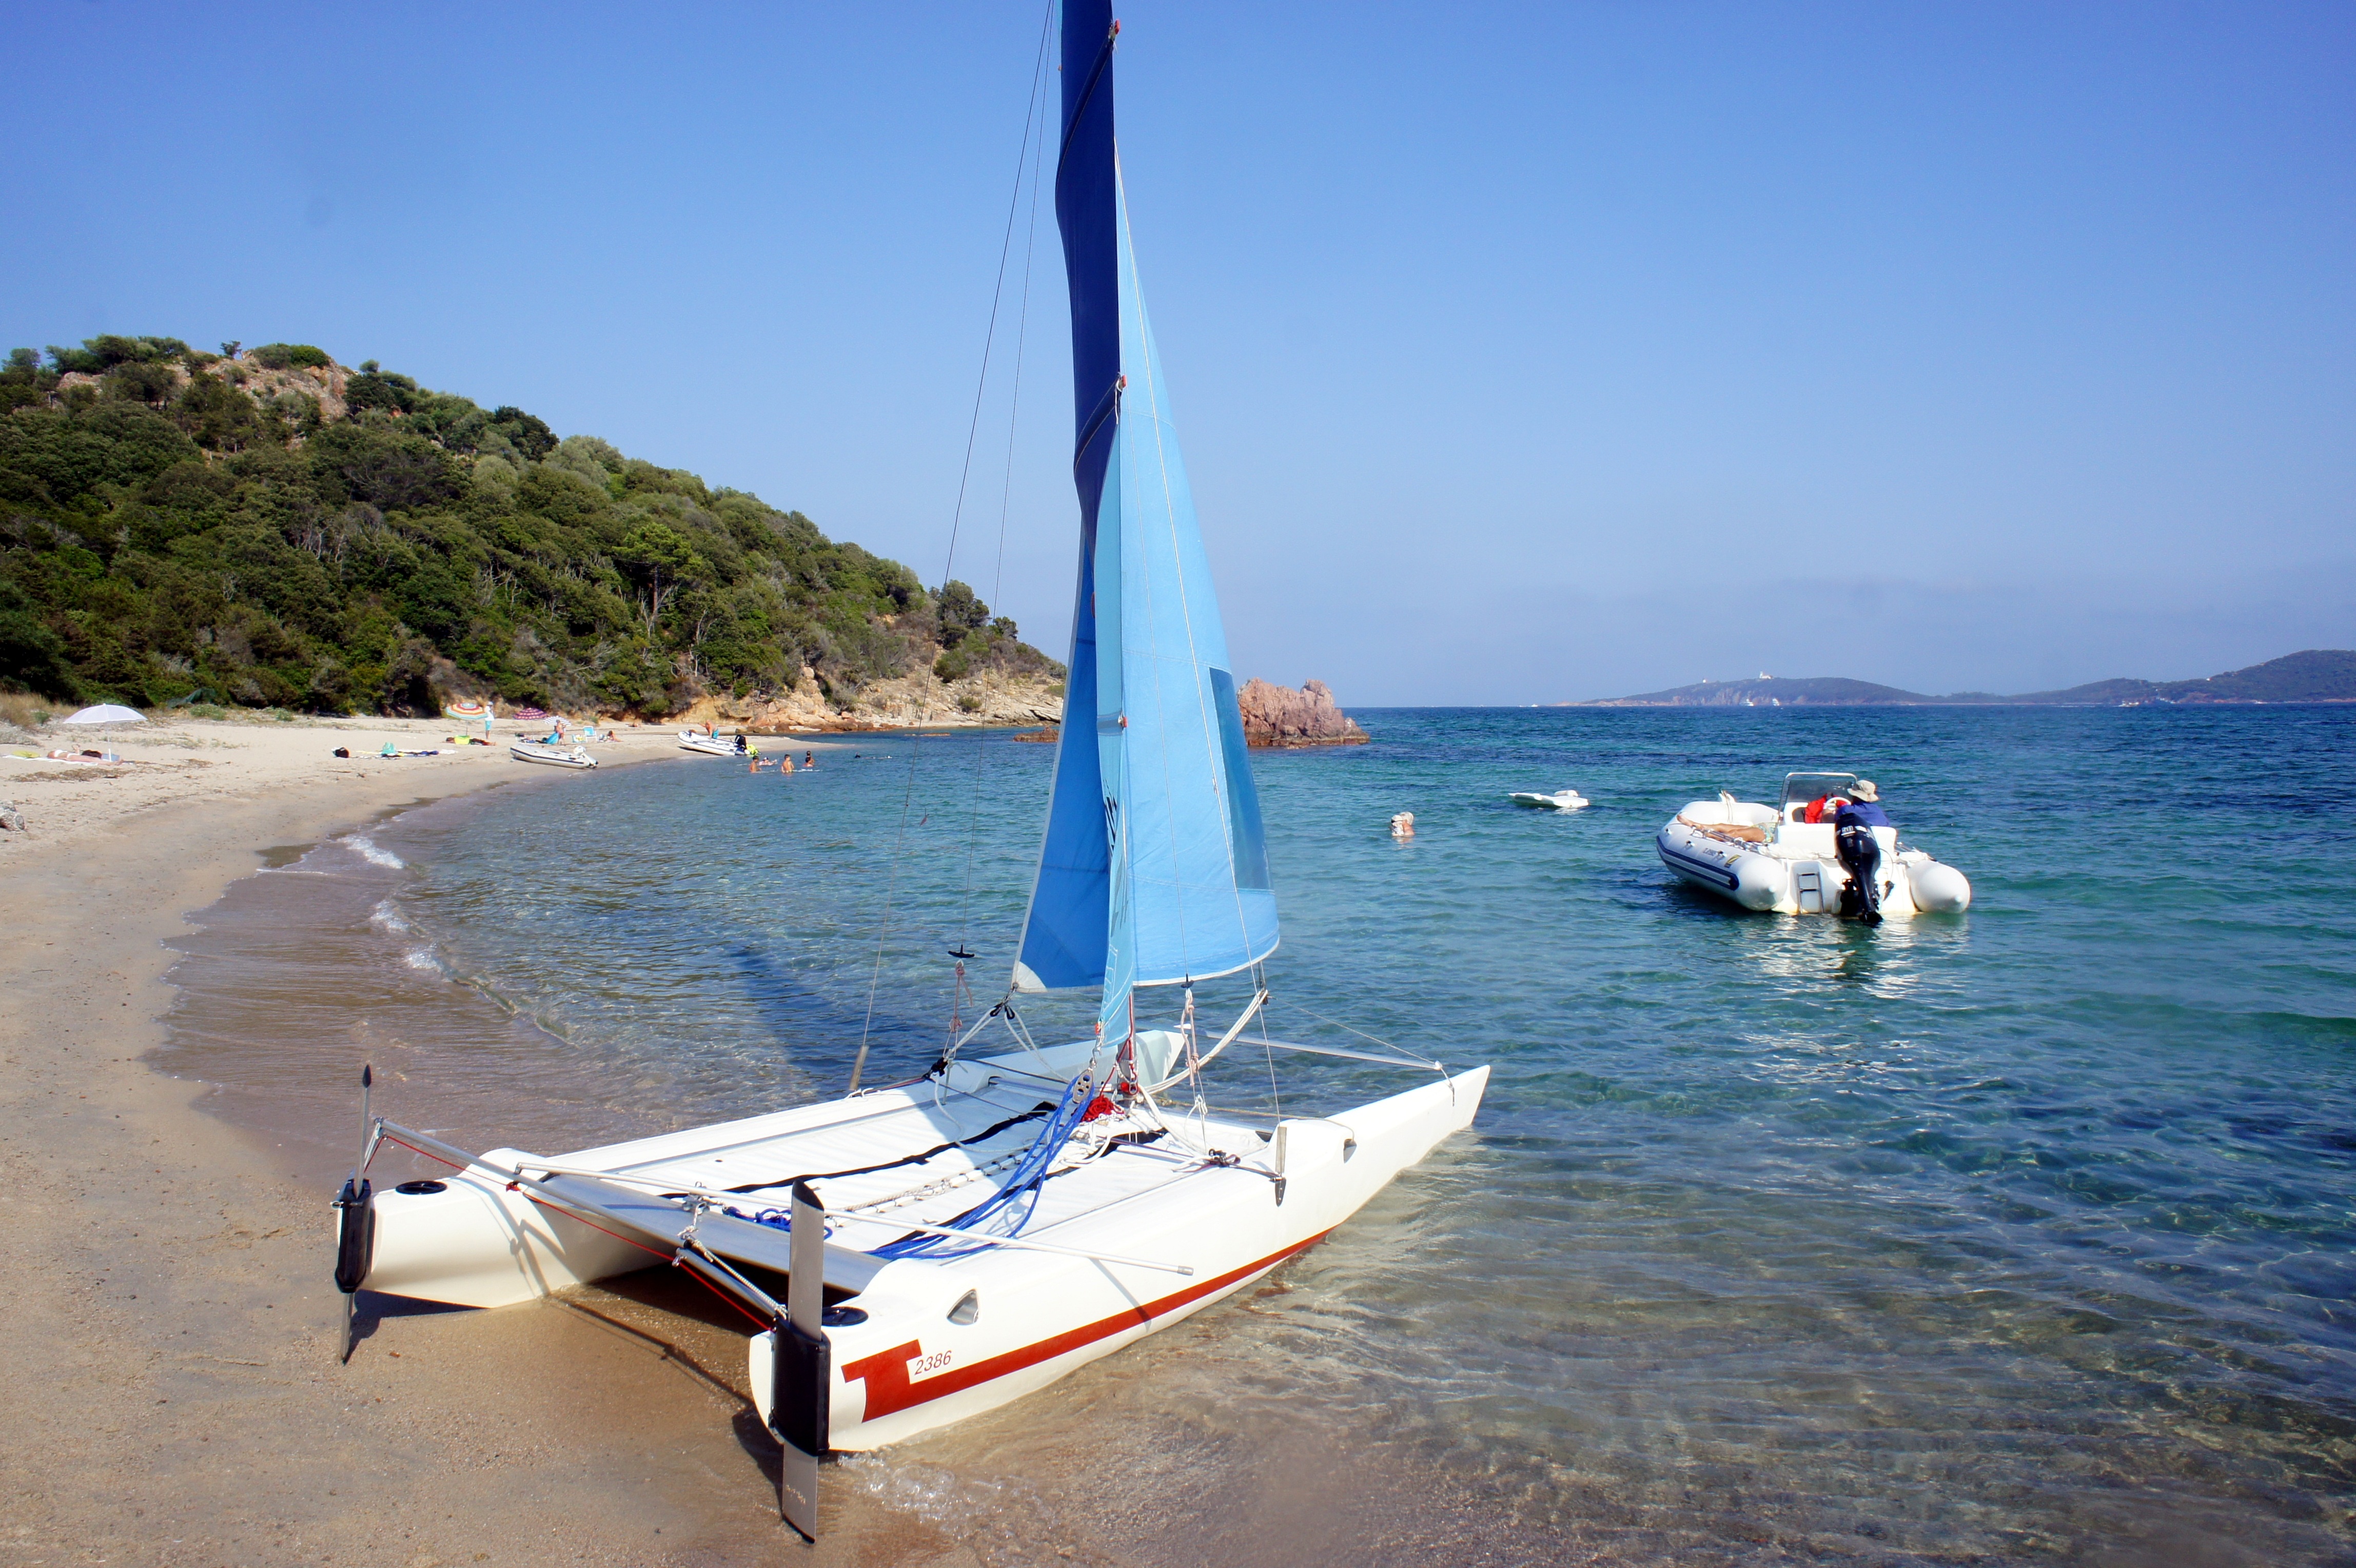
beach, sea, nature, boat, air, vehicle, mast, sailing, bay, blue, sailboat, boating, sail, watercraft, catamaran, sailing ship, dinghy, dinghy sailing